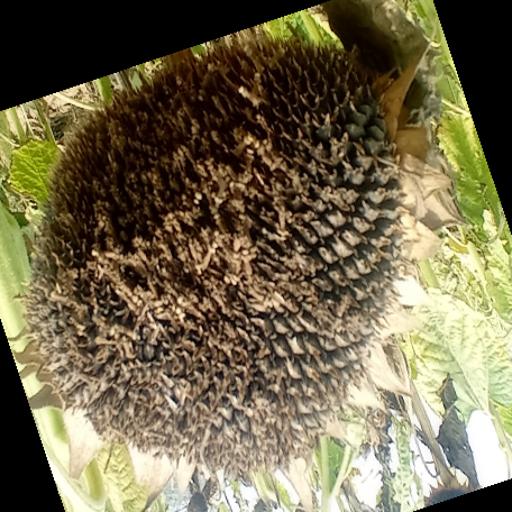
Label: Gray_mold